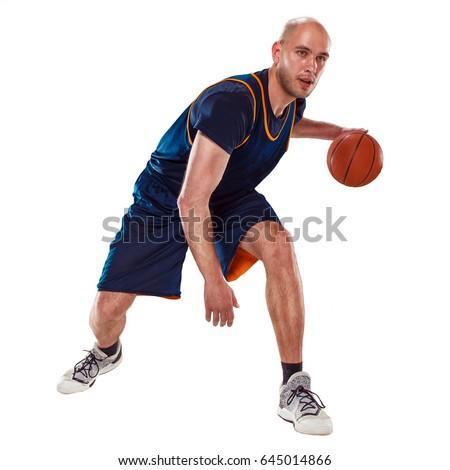
full length portrait of a basketball player with ball